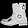
Label: Ankle boot